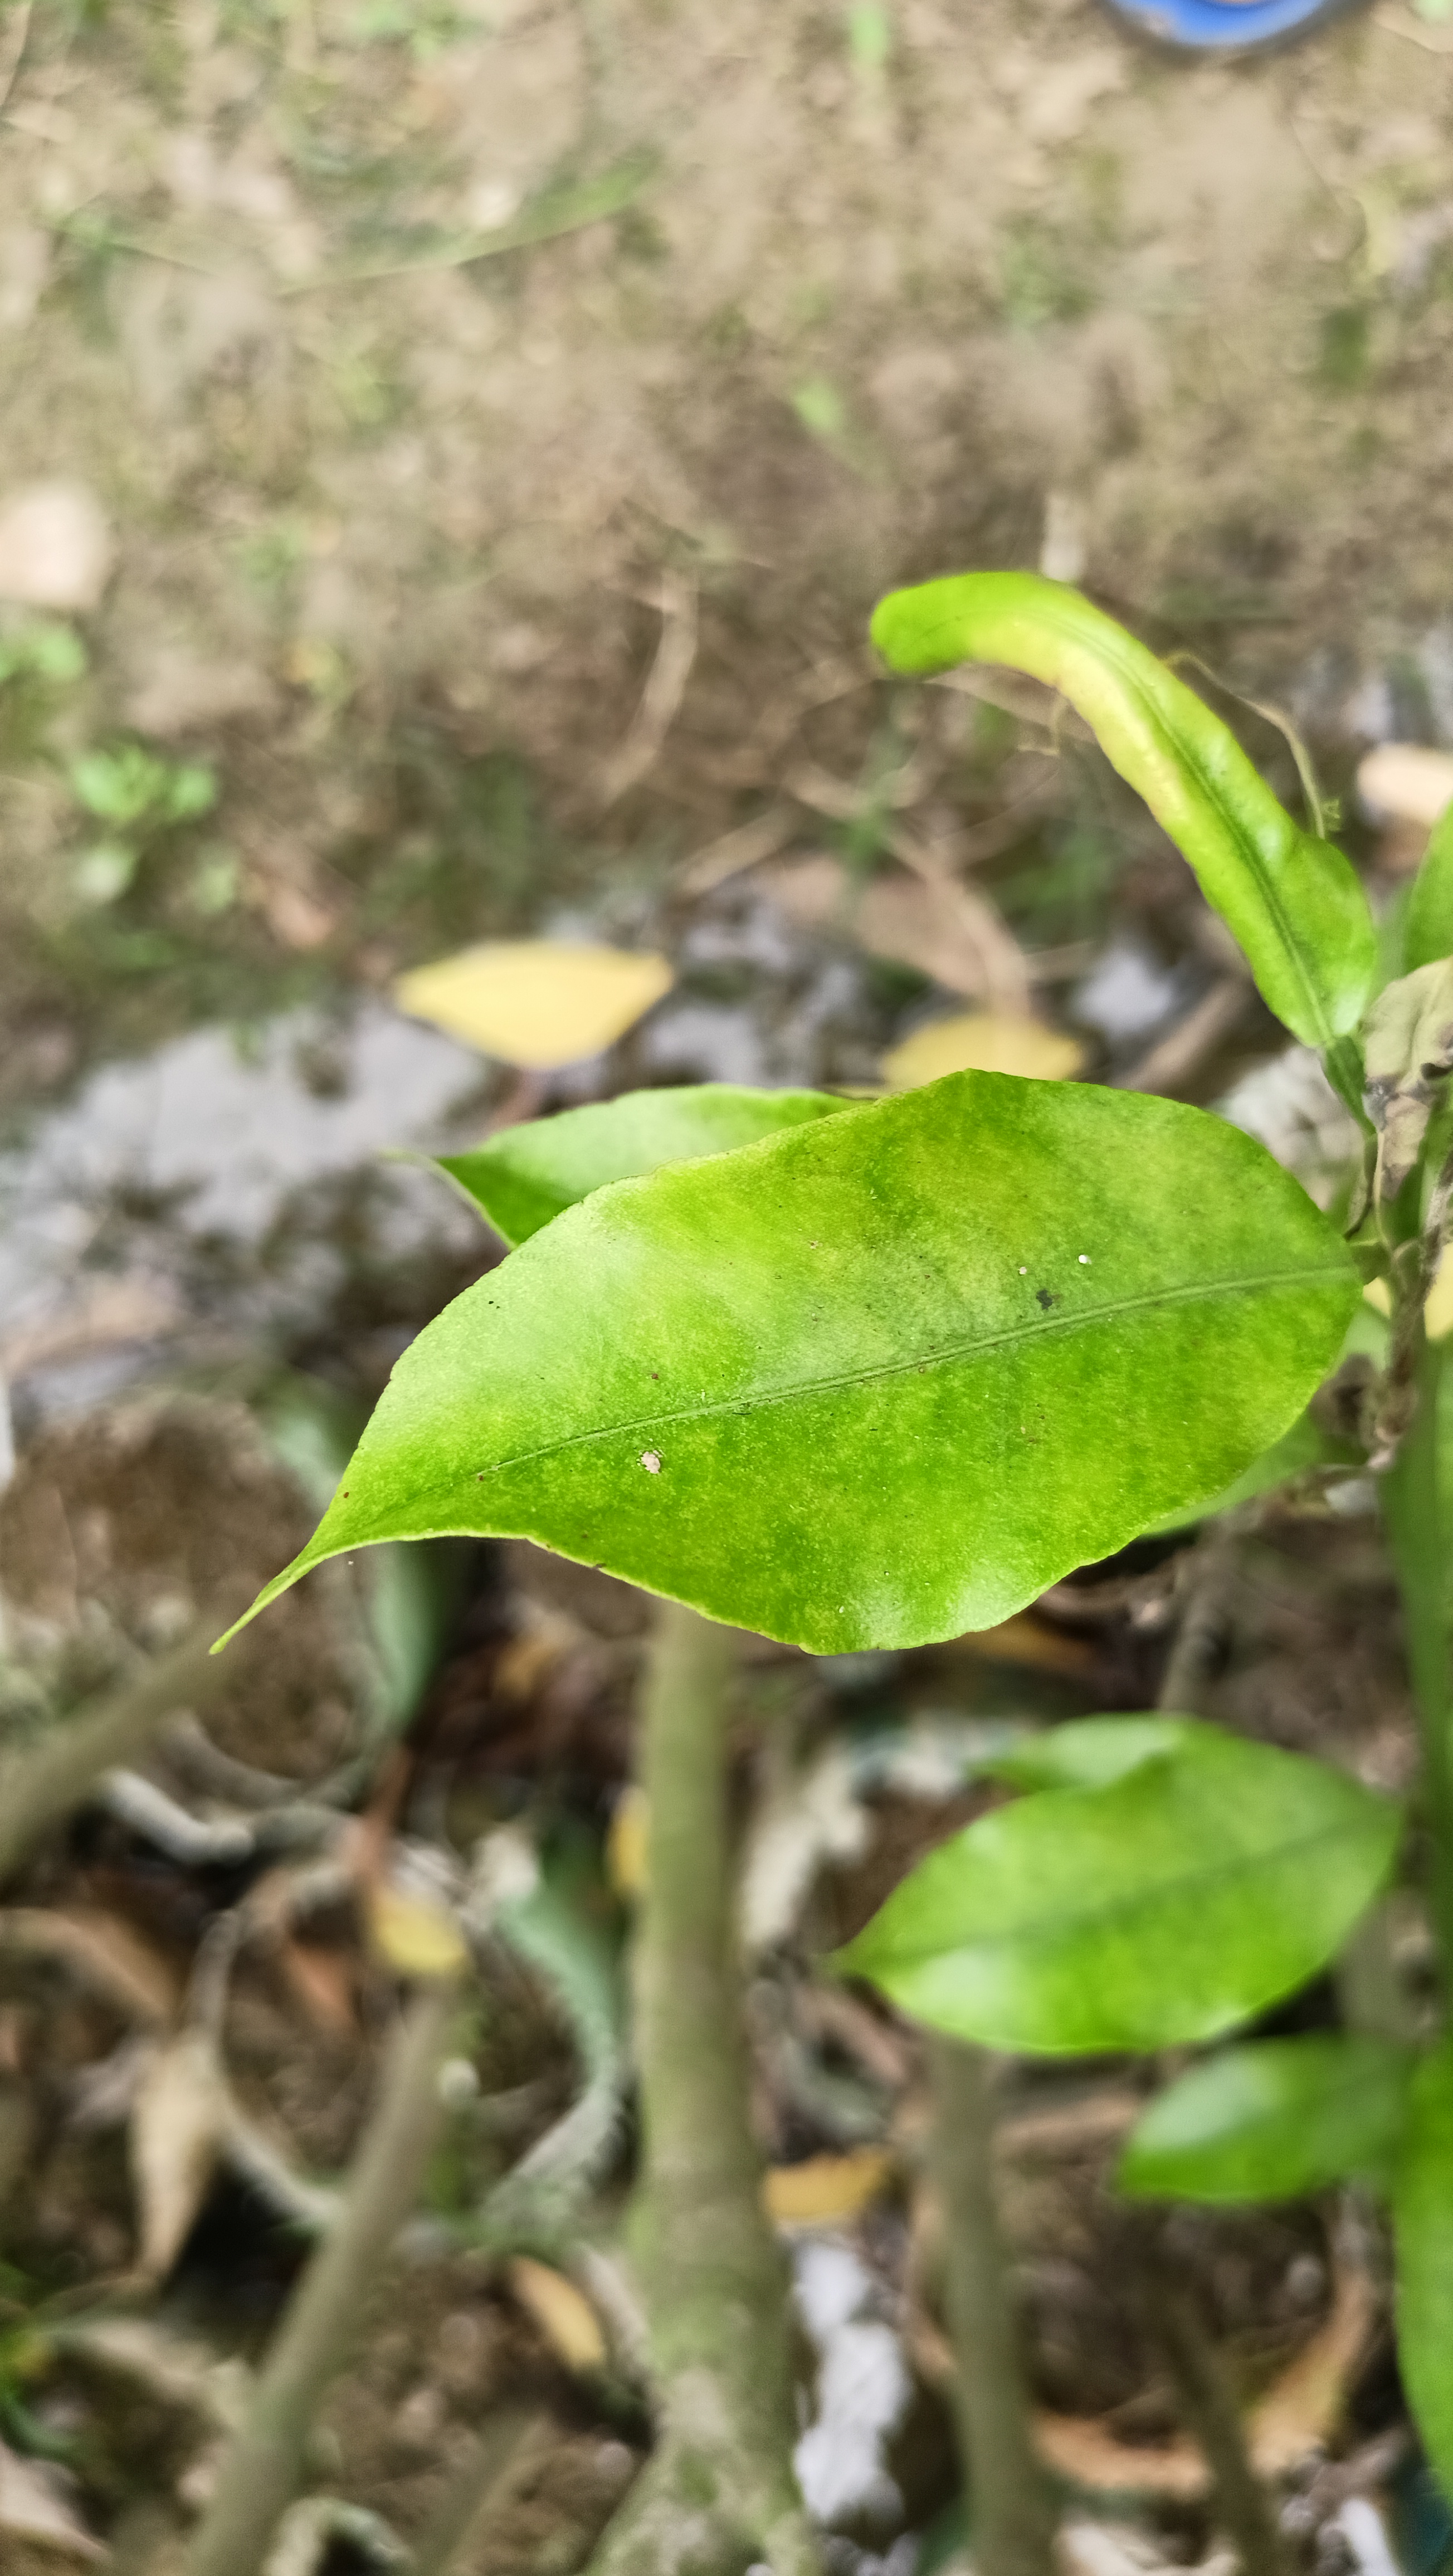
Mandarin leaf variety: Darjeling